Goryeo

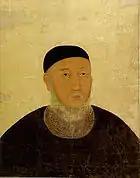
Yŏm Chesin (1304–1382) was the main political opponent of the monk, Sin Ton, who was in power.

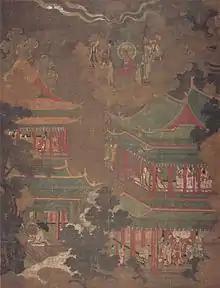
Illustration of the Amitayurdhyana Sutra, 13th century. A palace exemplifying the architecture of Goryeo is depicted.

Fleeing from the Mongols, in 1216 the Khitans invaded Goryeo and defeated the Korean armies multiple times, even reaching the gates of the capital and raiding deep into the south, but were defeated by Korean general Kim Ch'wiryŏ who pushed them back north to Pyongan, where the remaining Khitans were finished off by allied Mongol-Goryeo forces in 1219.